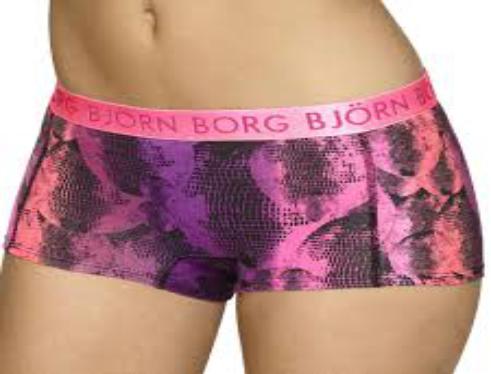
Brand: Bjorn Borg
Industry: Clothes